Ska-P

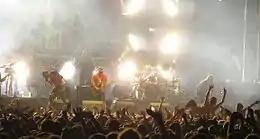
Ska-P in 2005

After more than 12 years together, in February 2005, the band announced that they were going on an indefinite hiatus. They explained that they "needed a rest", although Pipi claimed that the decision was made by Pulpul alone, and the rest of the group had to quit as they could not continue without him. In fact, there are rumors, based on the attitude of both sides, that there were internal squabbles between Joxemi, Pipi and Pulpul. Even so, the group declared that "the possibility of a future return remains open". They also announced a farewell tour.